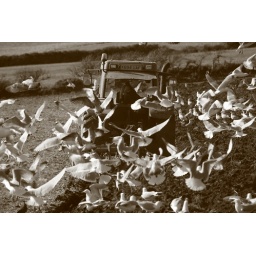
Taken whilst watching a farmer ploughing his field on the coast in Cornwall.